Elizabeth Campbell (television)

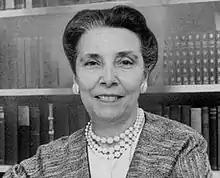

Margaret Elizabeth Pfohl Campbell (December 4, 1902 – January 9, 2004) was an American public television executive. Trained as a teacher, she also served as a college administrator and led the first elected school board for the Arlington Public Schools as it attempted to navigate Massive Resistance, then helped found WETA-TV, the first public television station in Washington, D.C.